Laura Joyce Bell

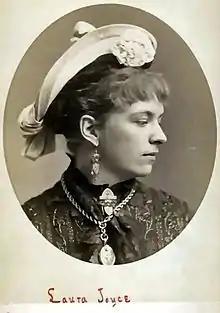

Laura Joyce Bell (née Maskell; 6 May 1854 – 30 May 1904) was an English-American actress and contralto singer mostly associated with Edwardian musical comedy and light opera.